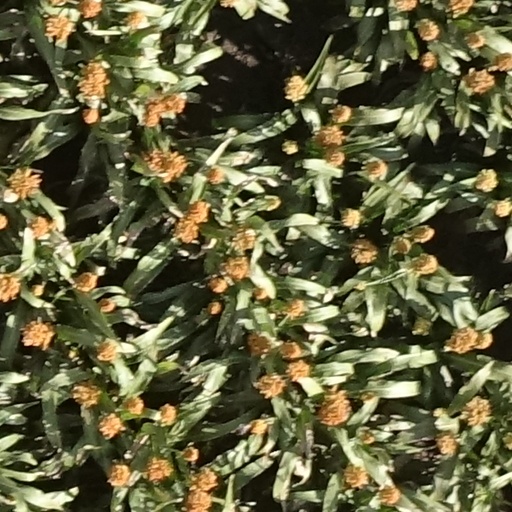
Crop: sorghum